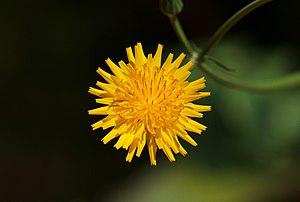
Fleur de pissenlit, Dent de lion.